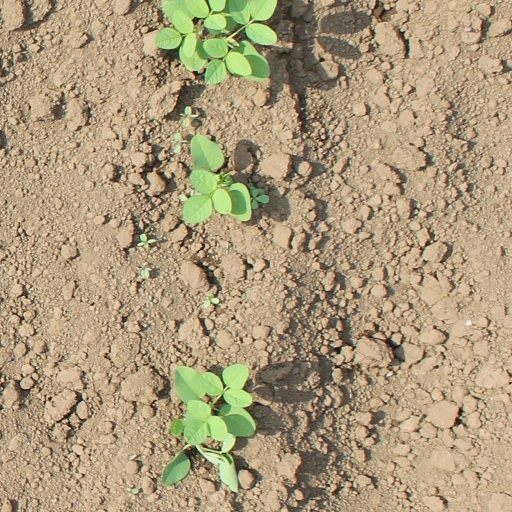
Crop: soybean